Early history of Switzerland

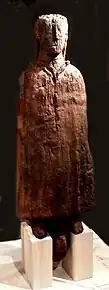

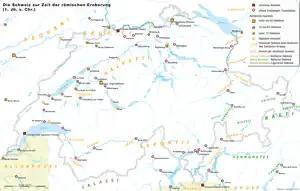
Map of late Iron Age Switzerland on the eve of the Roman conquest, indicating tribal territories, large settlements and oppida

The Swiss plateau lay in the western part of the Early Iron Age Hallstatt culture, and it participated in the early La Tène culture (named for the type site at Lake Neuchâtel) which arose out of the Hallstatt background from the 5th century BC.